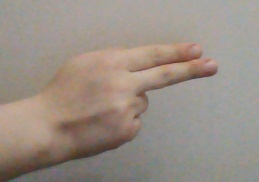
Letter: ain